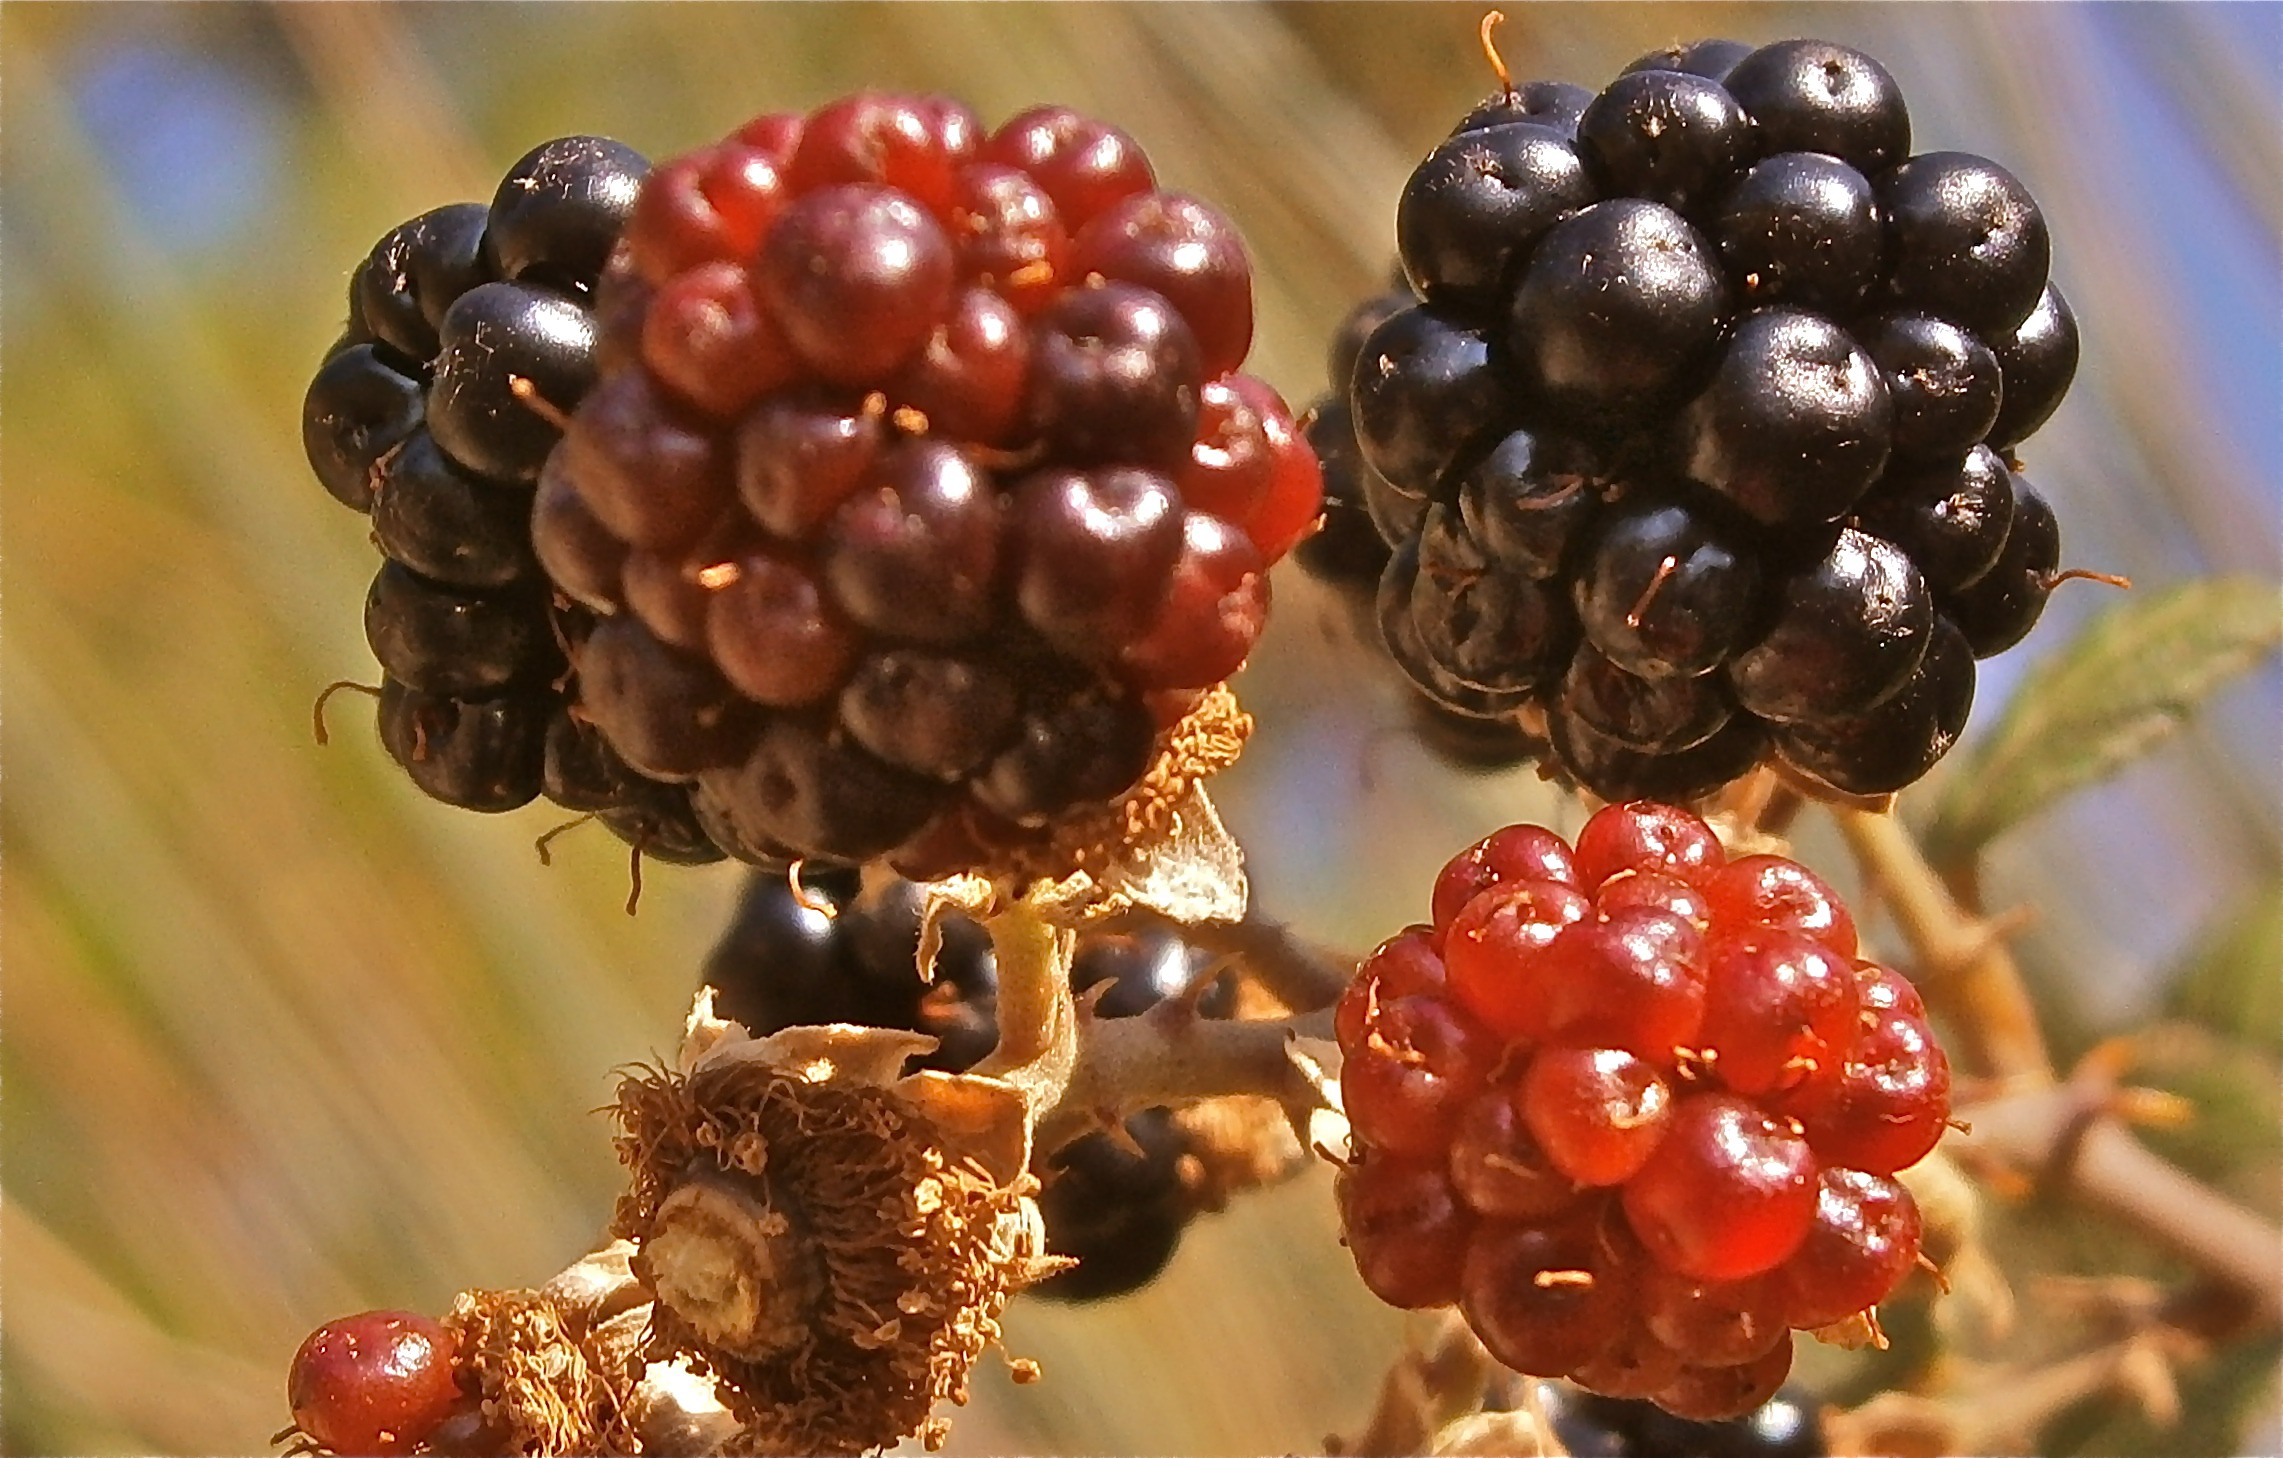
tree, nature, plant, fruit, berry, flower, wild, food, produce, flora, blackberry, close up, shrub, macro photography, flowering plant, currant, zarza, mora, woody plant, land plant